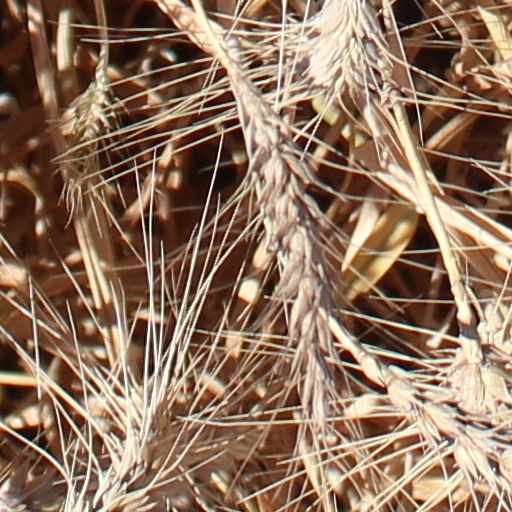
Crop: wheat